Joe Green (baseball, born 1897)

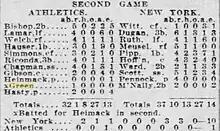
Box score of Green's only major league appearance

Baseball records do not indicate that Green played minor league baseball. He appeared in a single major league game, for the Philadelphia Athletics on July 2, 1924. The "Altoona Tribune" noted that Green had been playing for a semi-professional team associated with the Strawbridge and Clothier Store of Philadelphia as an outfielder. With the Athletics facing the New York Yankees in the second game of a home doubleheader at Shibe Park, Green entered the game as a pinch hitter, batting for starting pitcher Fred Heimach. Green's at bat came in the bottom of the second inning with the Yankees holding a 3–0 lead; facing pitcher Herb Pennock with two outs and runners at first and third, Green hit into a force out at second base, ending the inning. Green did not play defensively, as he was replaced by reliever Bob Hasty, who pitched the final seven innings for the Athletics. Pennock pitched a complete game as the Yankees won, 10–1. By mid-July, Green was back playing with the Strawbridge and Clothier Store semi-professional team.